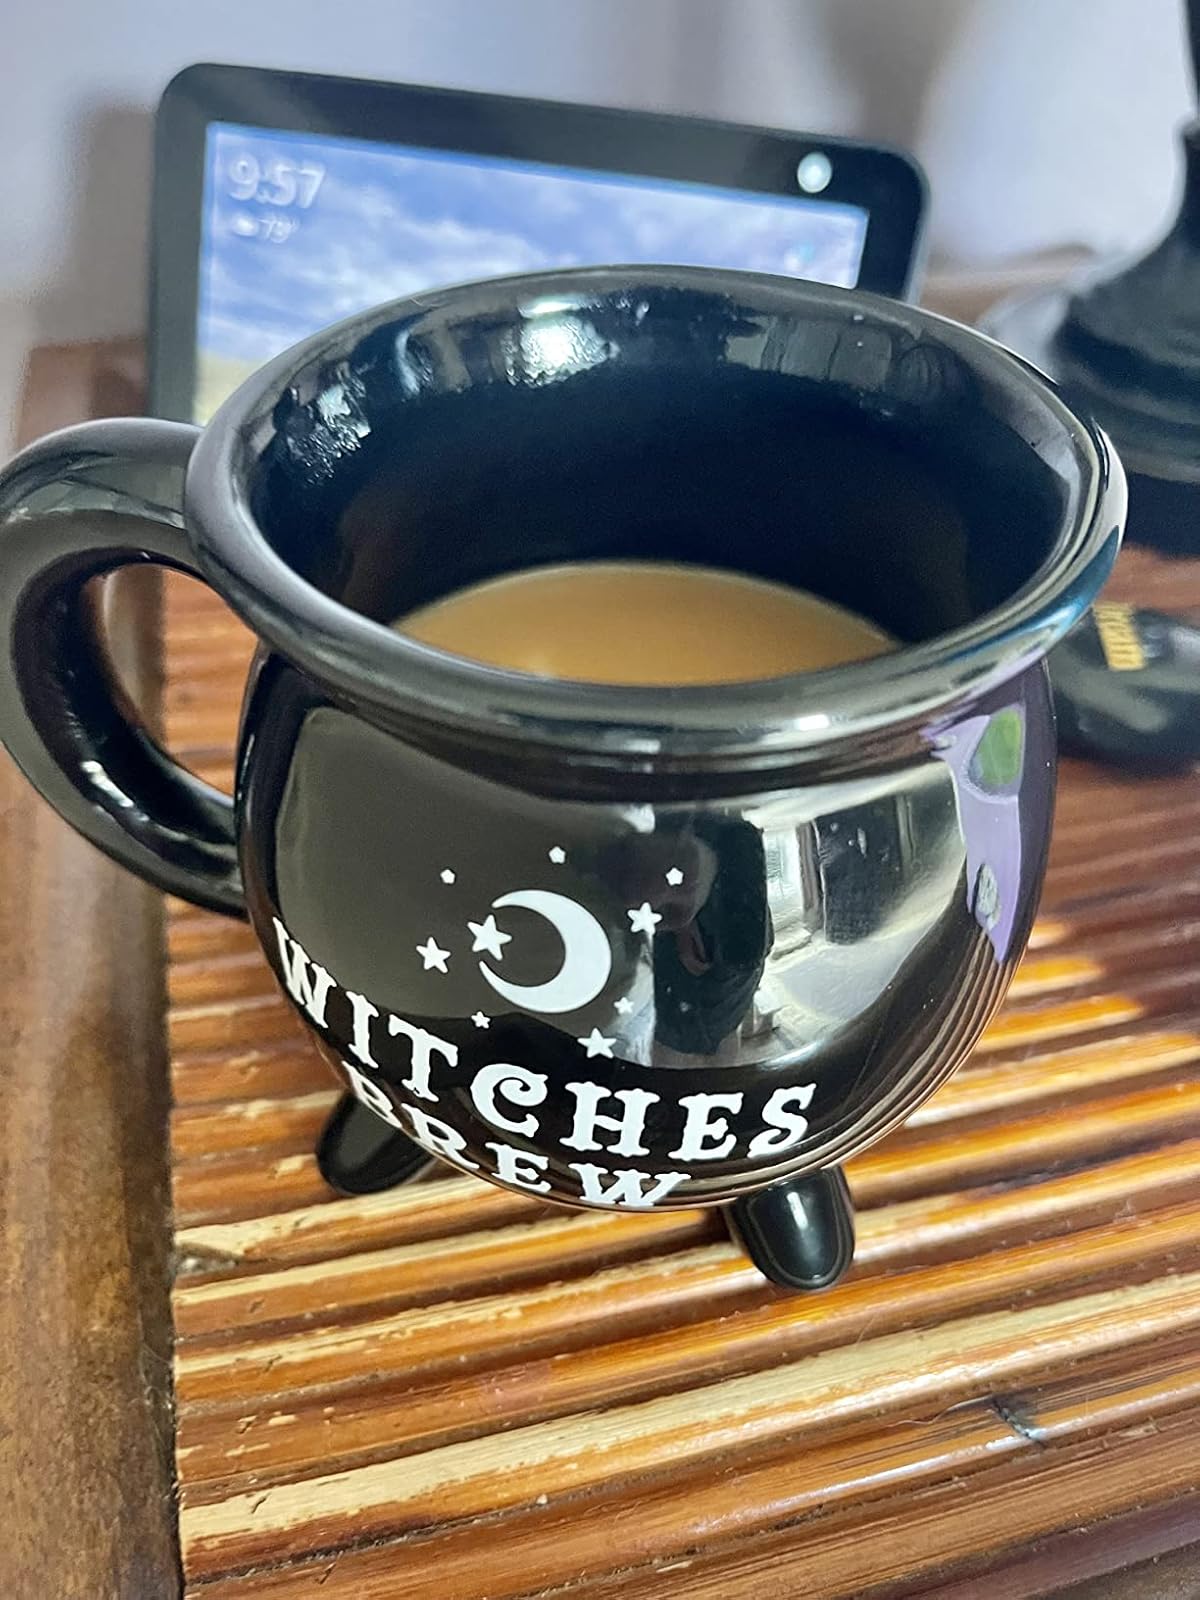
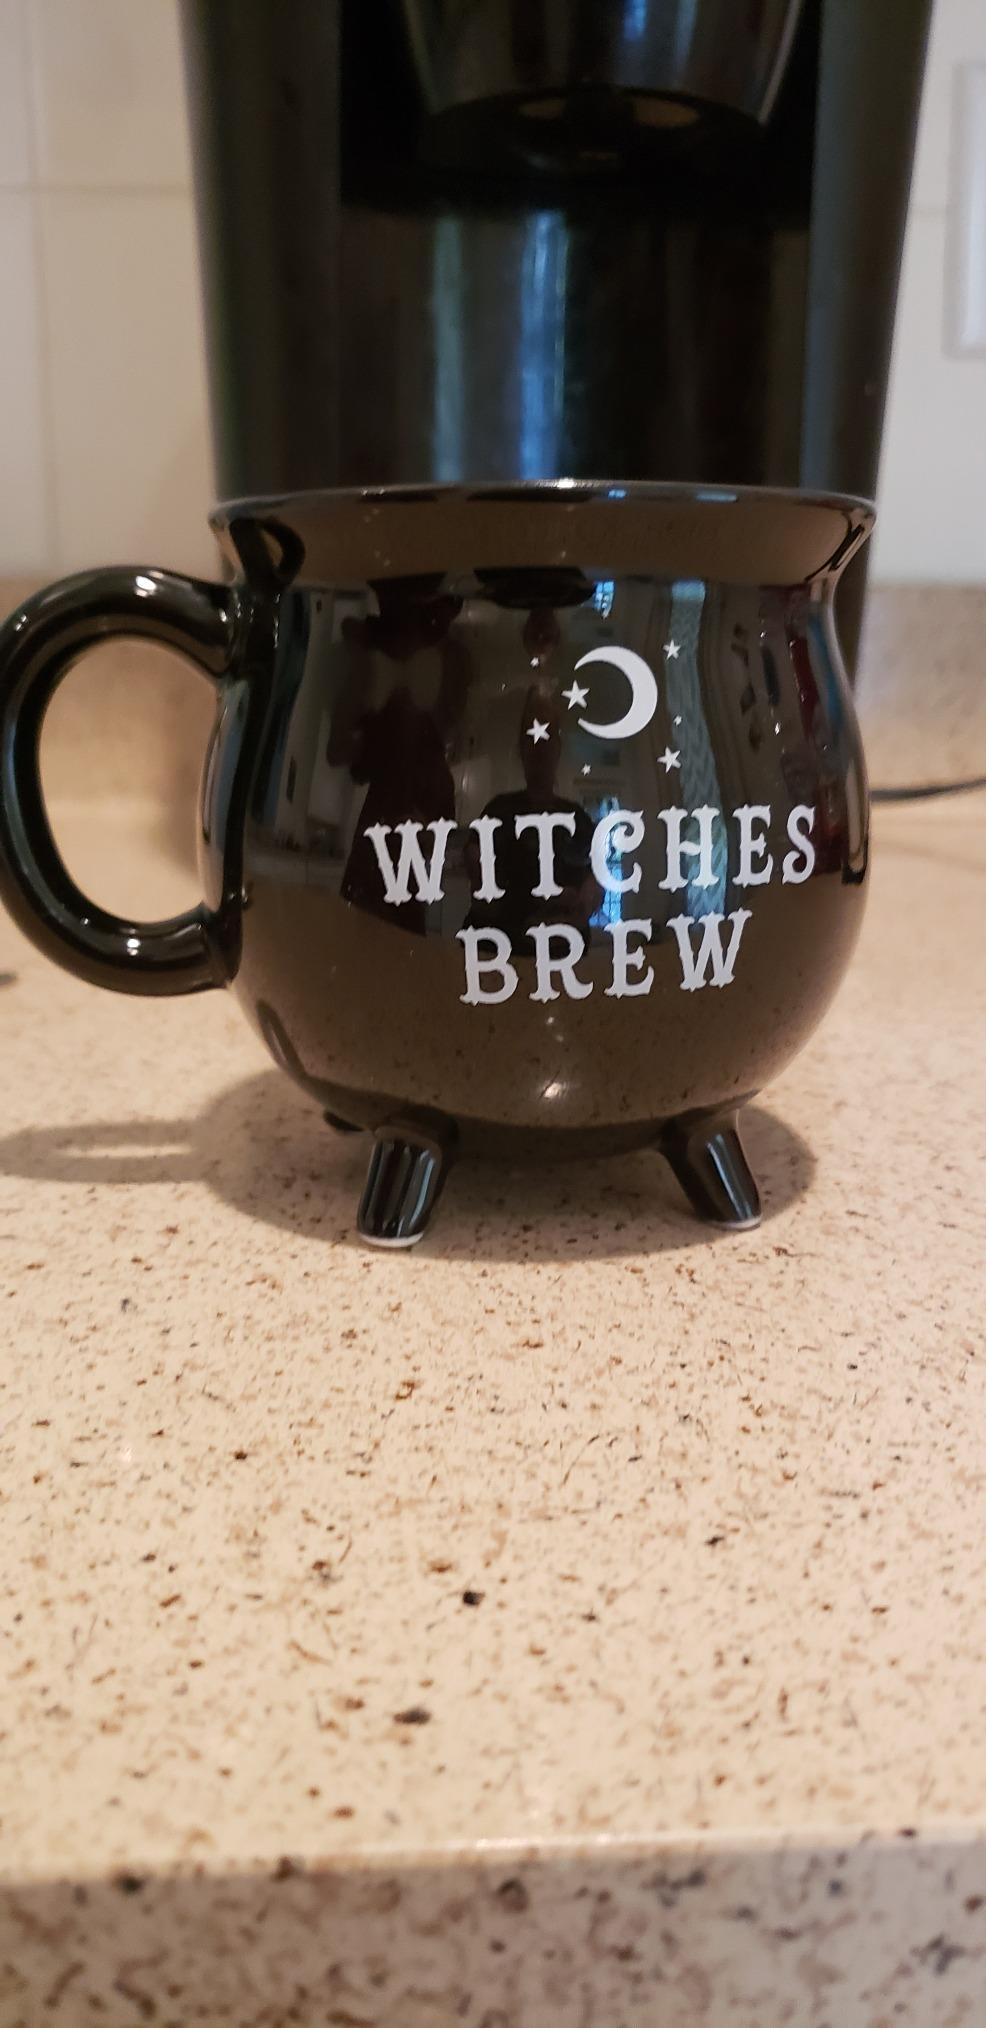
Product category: items_mug
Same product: yes